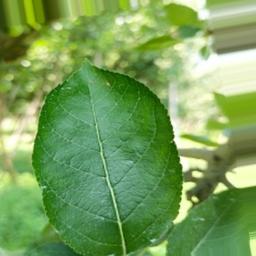
Label: Healthy